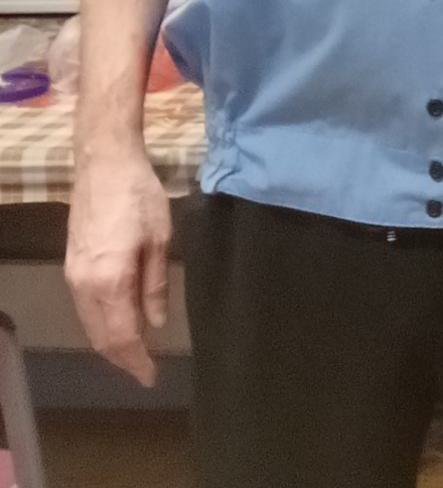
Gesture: no_gesture